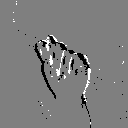
ASL letter: t